Laura Nuttall

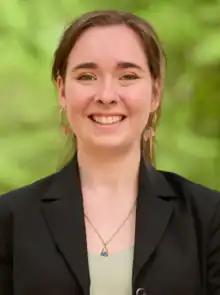

Laura Nuttall is an Australian politician, currently serving as a member for Brindabella in the Australian Capital Territory Legislative Assembly. She replaced Johnathan Davis, who resigned from the Legislative Assembly on 12 November 2023 following sexual misconduct allegations.